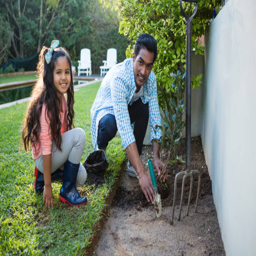
father and daughter planting a tree in garden at backyard